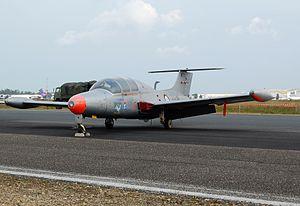
Morane-Saulnier MS 760 aux 100 ans de l’aviation à Mérignac.
Le Morane-Saulnier MS.760 « Paris » est un avion à réaction quadriplace construit par Morane-Saulnier, sous la direction de l'ingénieur Paul-René Gauthier, destiné principalement à des missions de liaison ou de transport léger. Apparu à la fin des années 1950, il a été construit à 157 exemplaires dont une bonne partie étaient toujours en service à la fin des années 1980. Un certain nombre d'avions ont été vendus à l'exportation ou à des opérateurs civils. Il est considéré comme l'un des tout premiers very light jet.